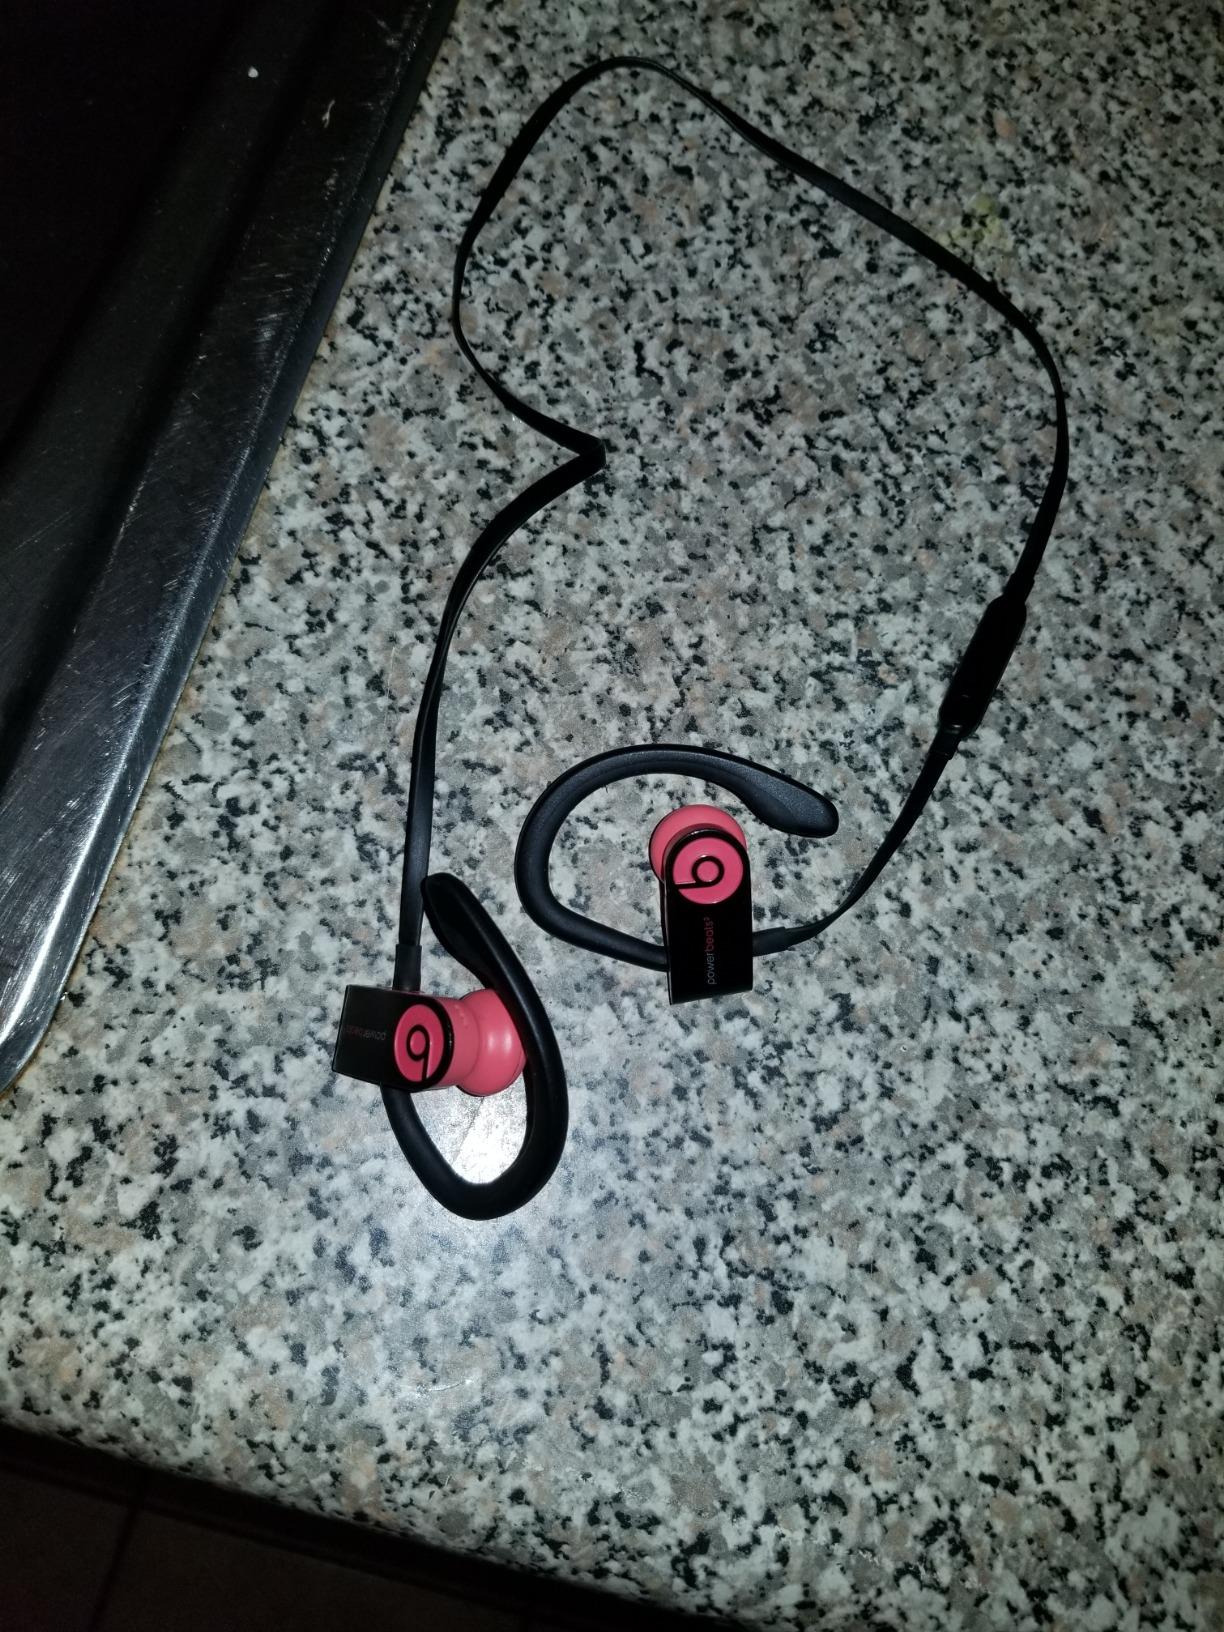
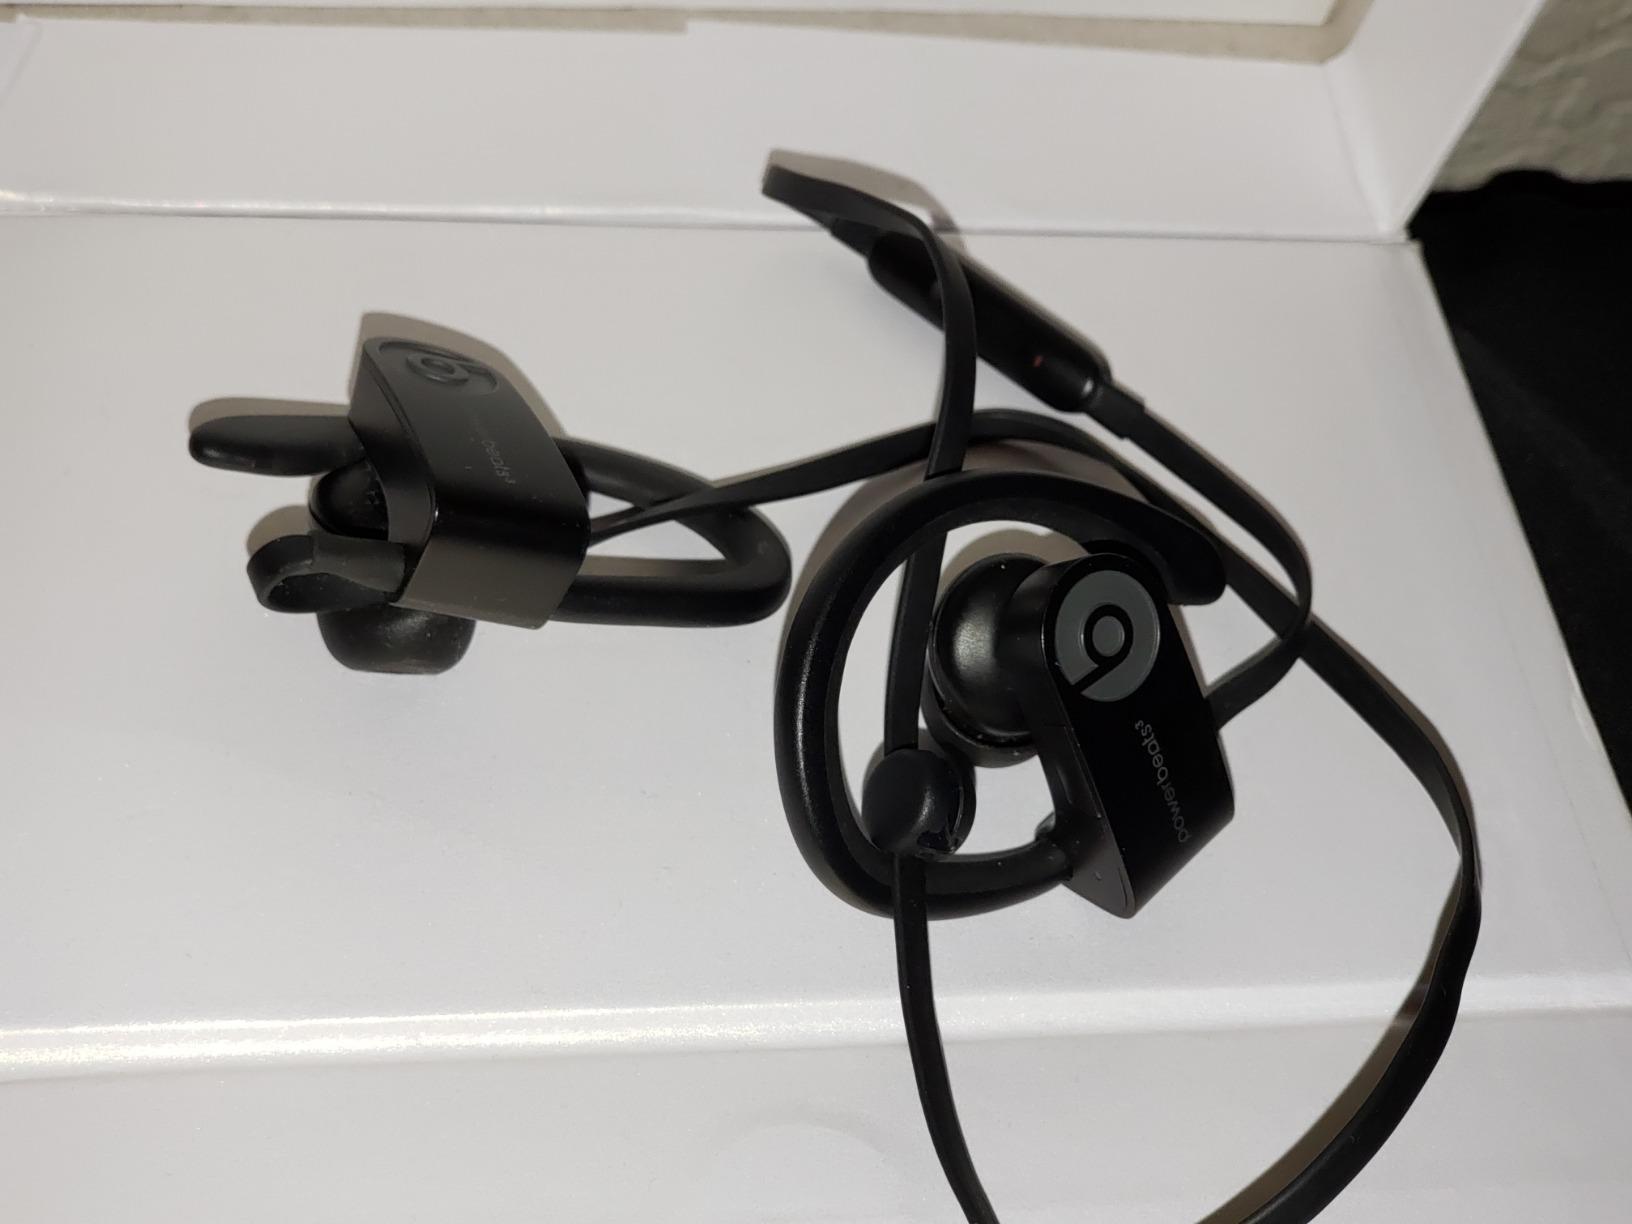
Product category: headphones
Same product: yes